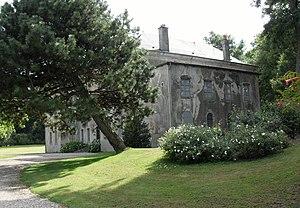
Le château à Leménil-Mitry
La liste des châteaux de Meurthe-et-Moselle recense de manière non exhaustive les châteaux, maisons fortes, mottes castrales, situés dans le département français de Meurthe-et-Moselle. Il est fait état des inscriptions et classements au titre des monuments historiques.
Leménil-Mitry est une commune française située dans le sud du département de Meurthe-et-Moselle en région Grand Est.